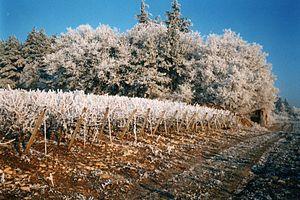
Le sarment est le rameau vert que la vigne pousse chaque année.